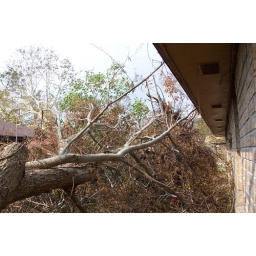
elm tree laying stuff down beside the house